Tory Cave (Albany, New York)

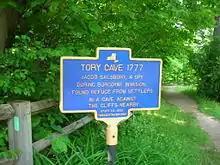
The cave is a local tourist attraction.

The Tory Cave is a limestone cave in the Helderberg Escarpment geologic formation. Its name is based on a story from the American Revolution, where a Tory — a loyalist to the English monarchy — hid in the cave. According to some accounts Jacob Salsbury was a loyalist who reported to the British on rebel troop movements.